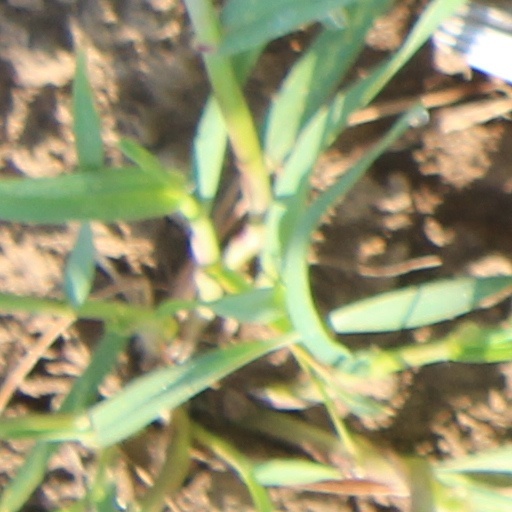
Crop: wheat